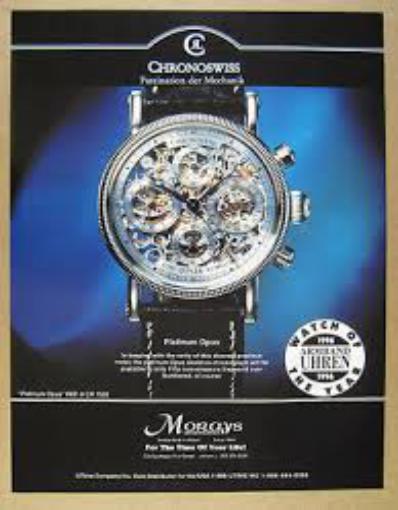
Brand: Chronoswiss-1
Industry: Electronic